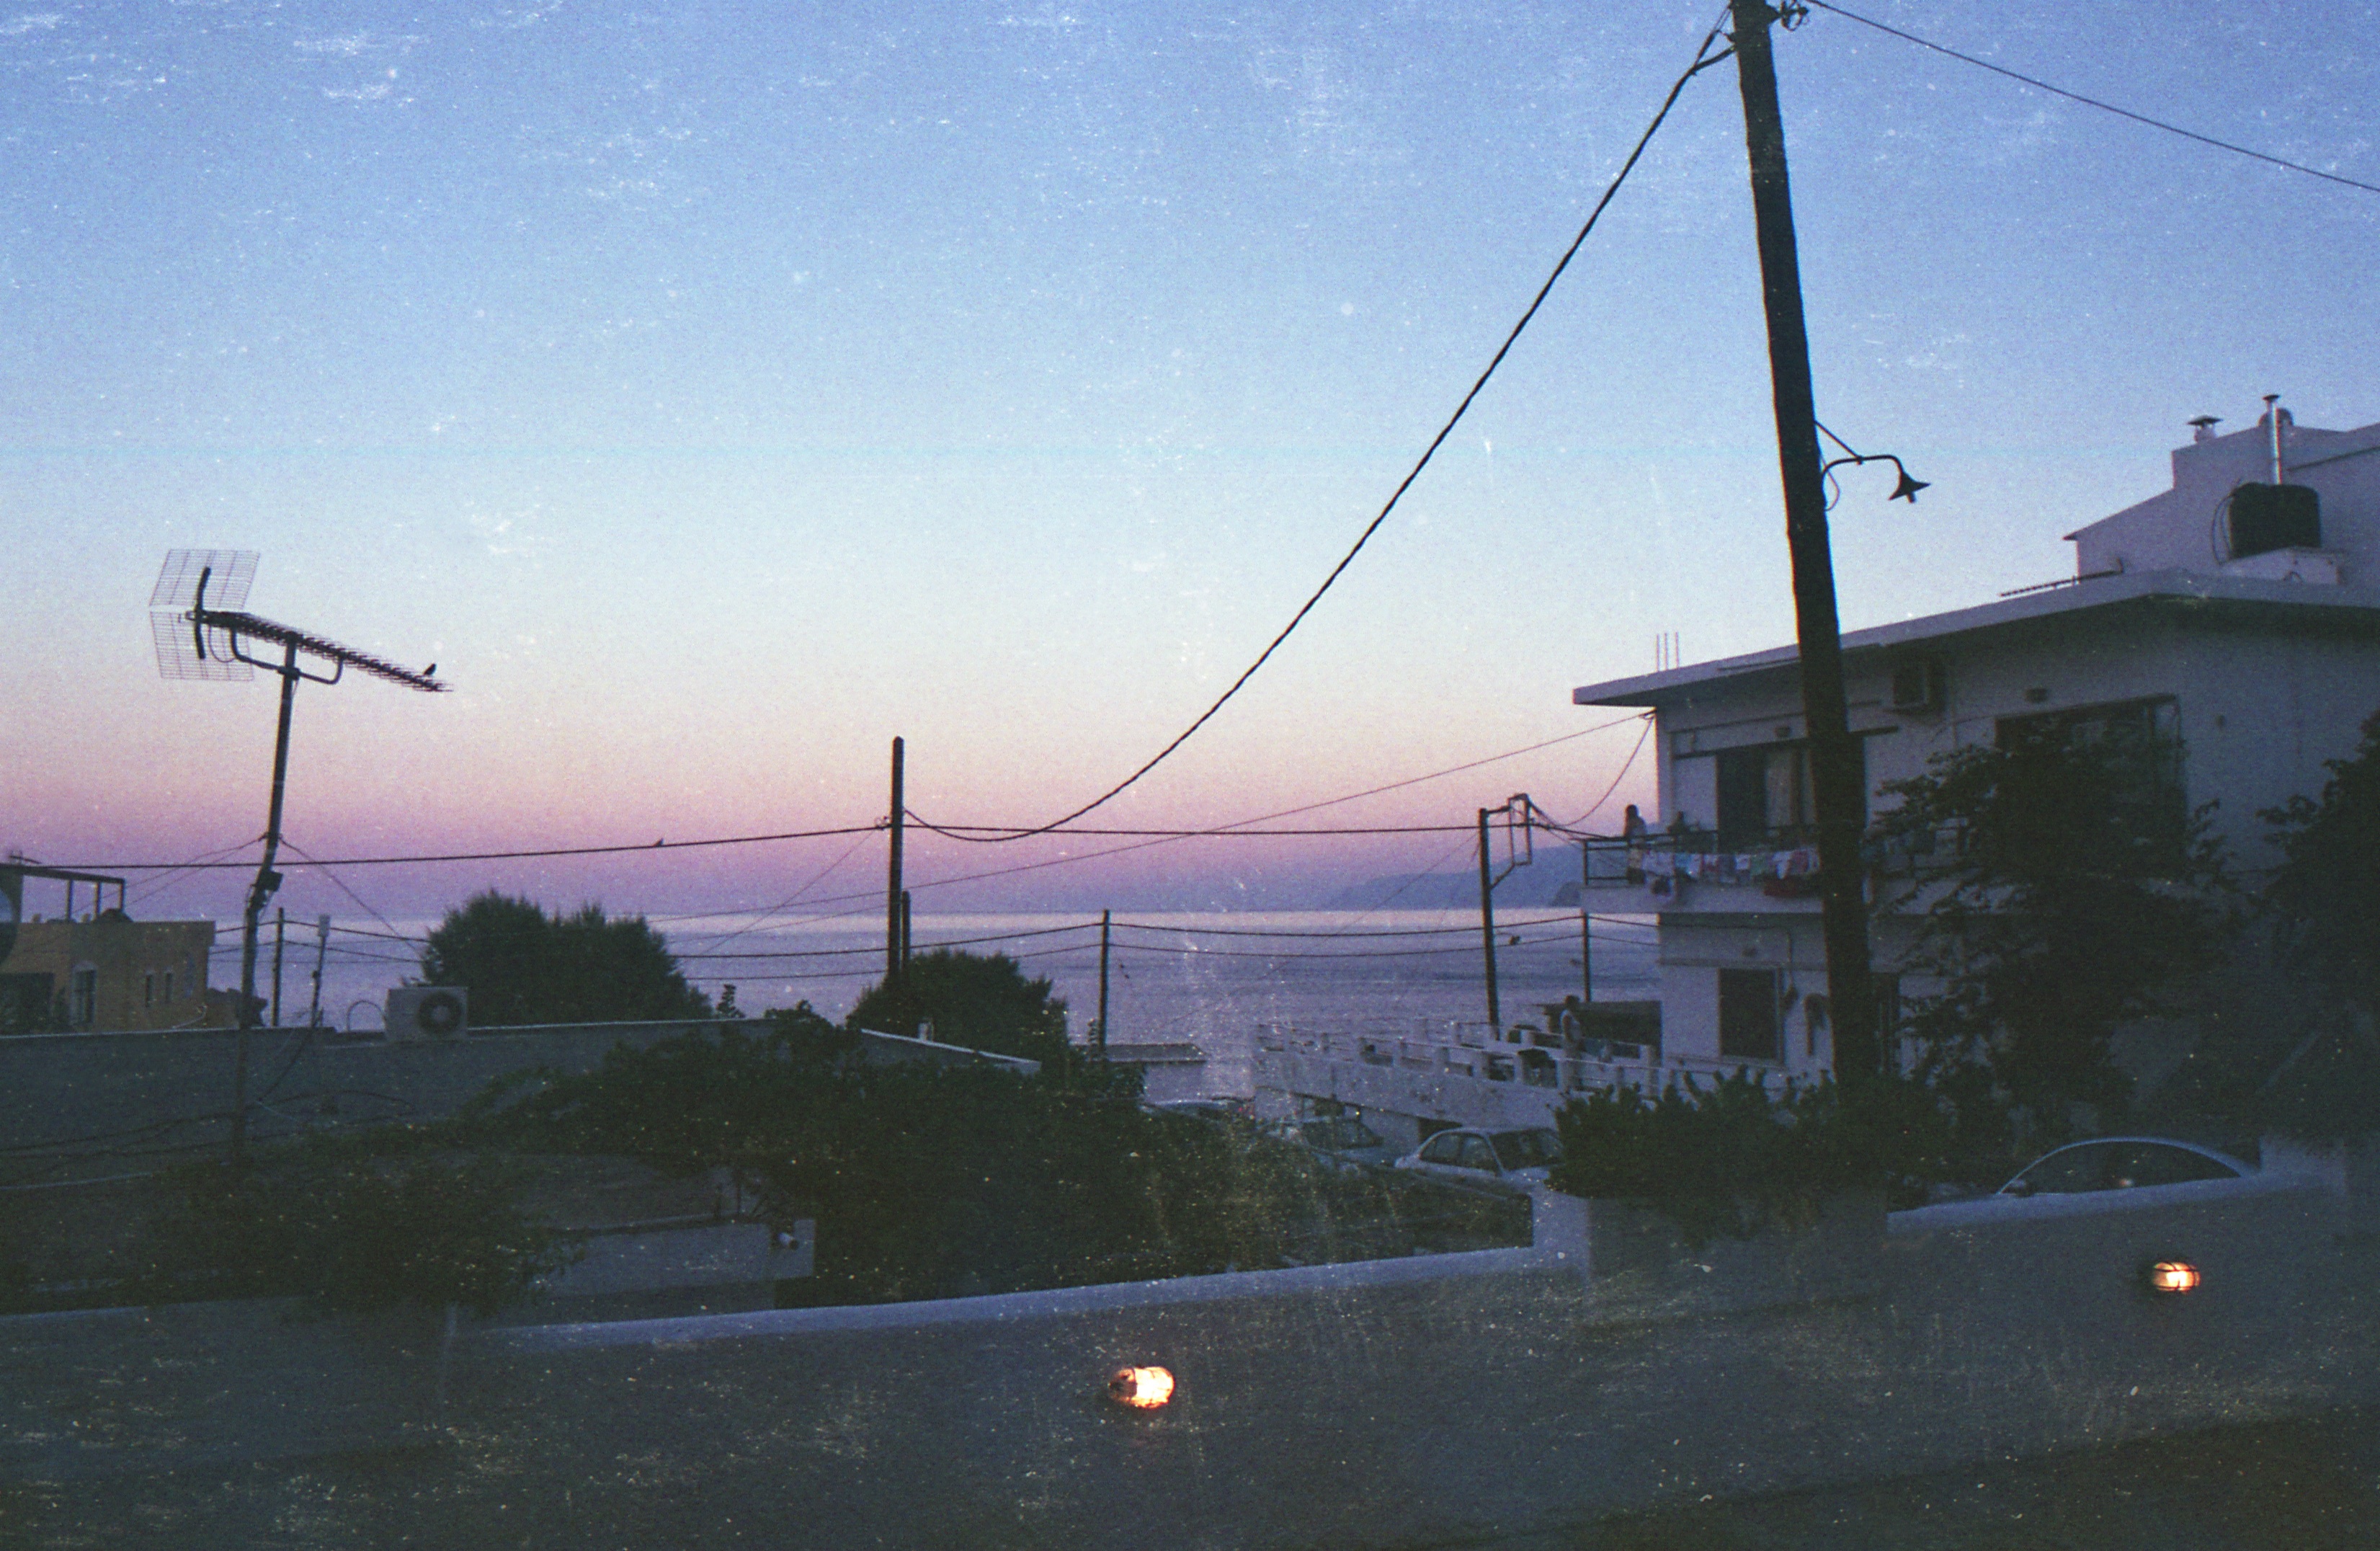
sky, morning, wind, evening, weather, shape